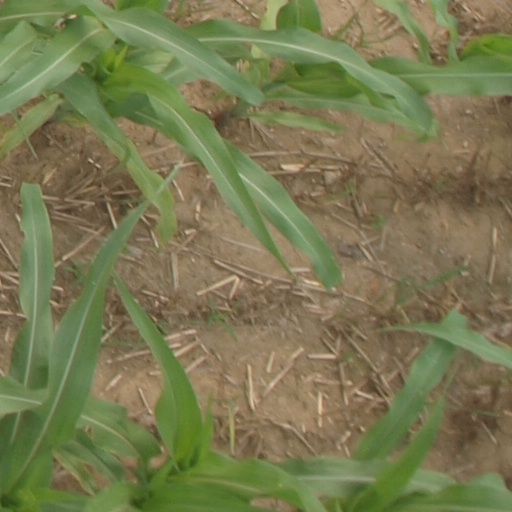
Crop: maize; corn